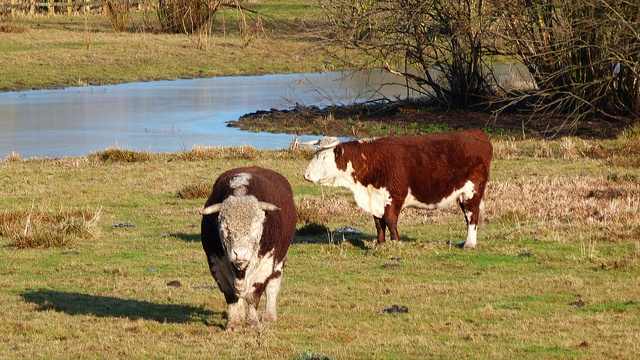
Two cows in a pasture near a lake.
Two cows grazing in a green field near a pond.
Some cows are enjoying on a sunny day.
A couple of brown and white cows standing on a grass field.
Two red and white cows in a pasture with a pond.